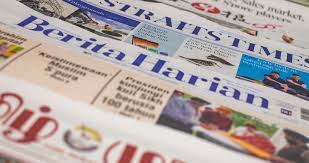
Label: paper